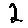
Label: 2